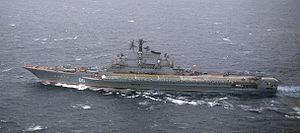
Article principal : Navire musée